Saddle Rock Grist Mill

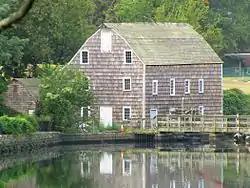

Saddle Rock Grist Mill is a historic grist mill building located in Saddle Rock, a village in the town of North Hempstead in Nassau County, New York. It is a -story gambrel-roofed structure. Adjacent is a stream-fed millpond that is supplemented by tidal water impounded by the dam. It dates to the 18th century and is the only extant, operating tidal grist mill on Long Island. The building underwent restoration in the 1950s and is operated as a local history museum.